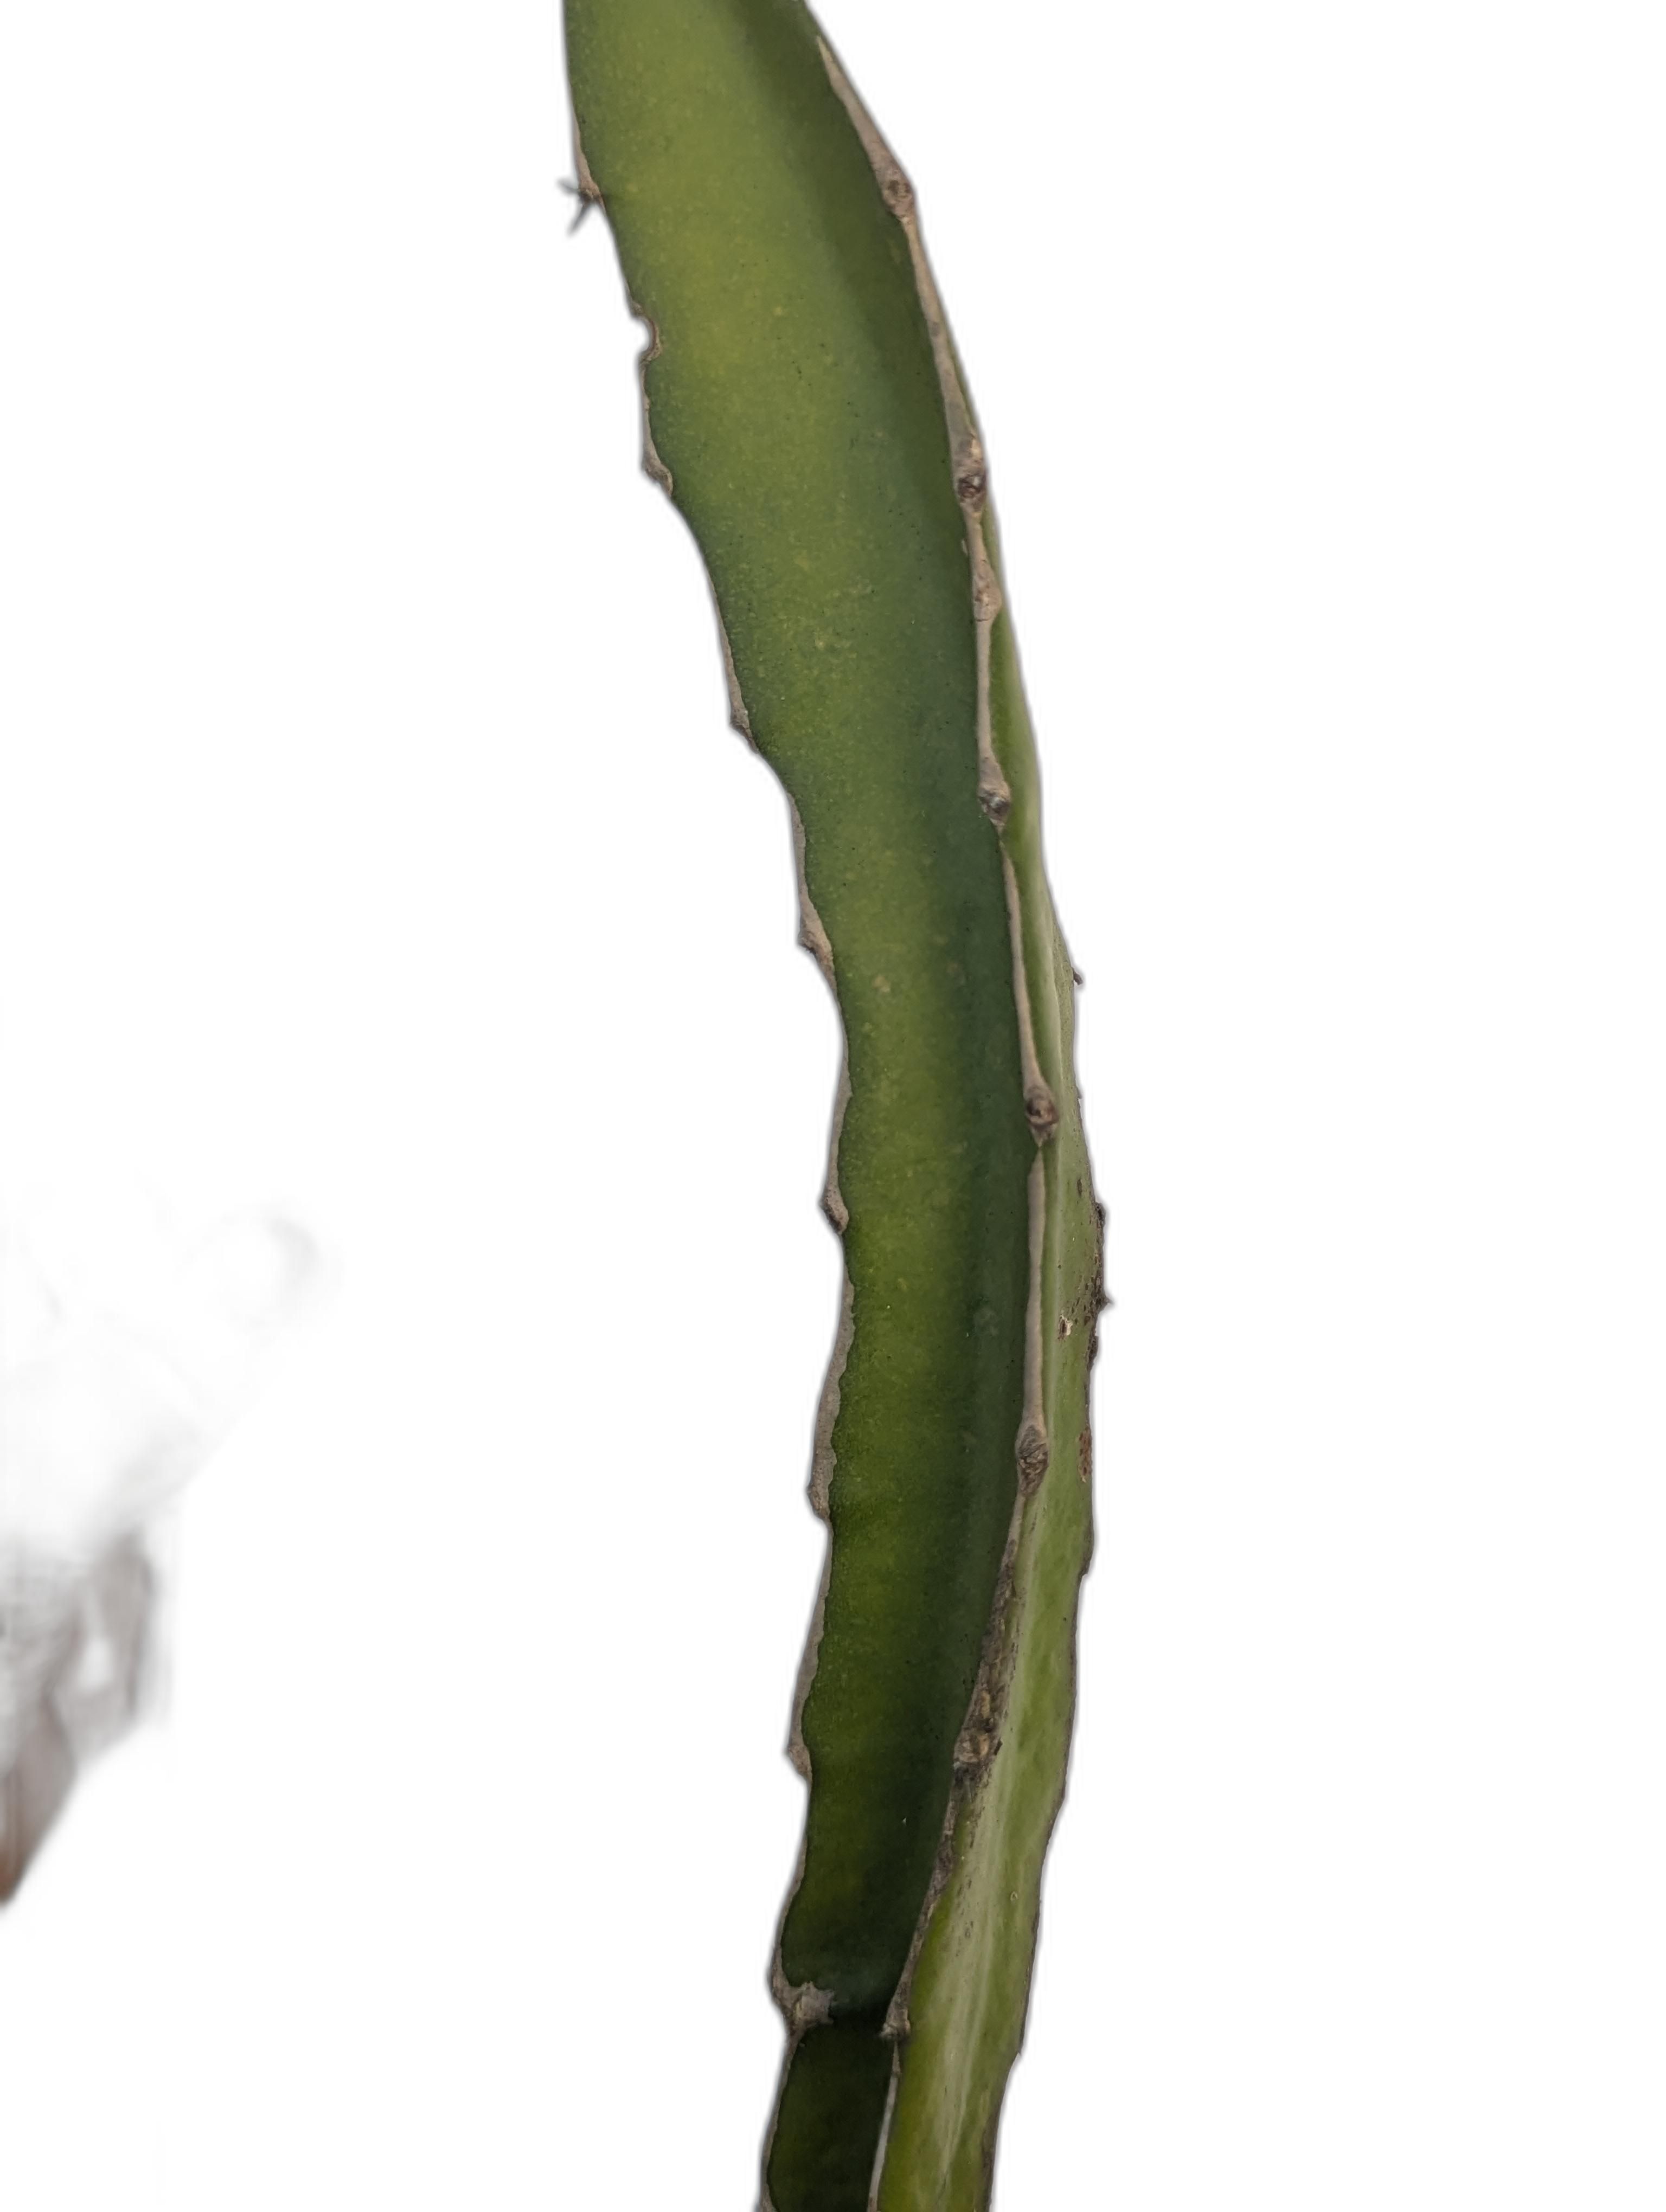
Label: Good leaf